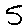
Label: 5